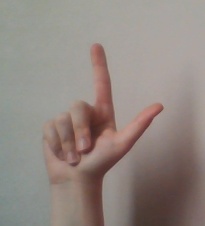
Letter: laam